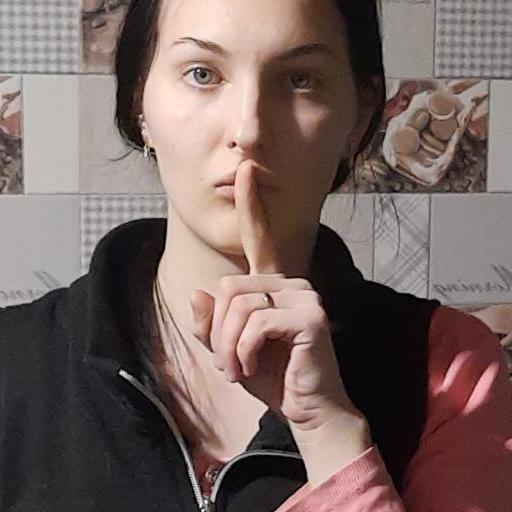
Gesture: mute